Howard Davies (economist)

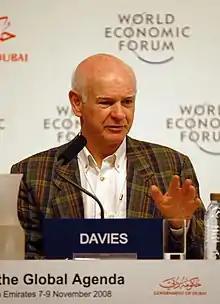
Davies in 2008

Sir Howard John Davies (born 12 February 1951) is a British historian and author, who was the chairman of NatWest Group and the former director of the London School of Economics.